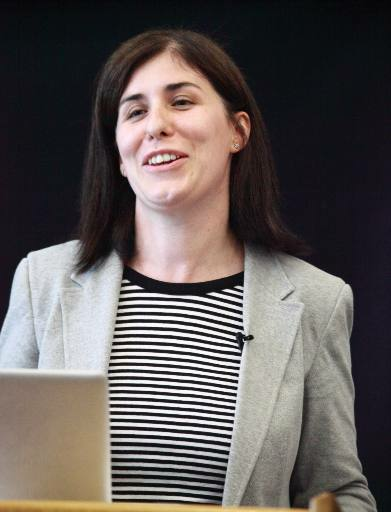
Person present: Yes